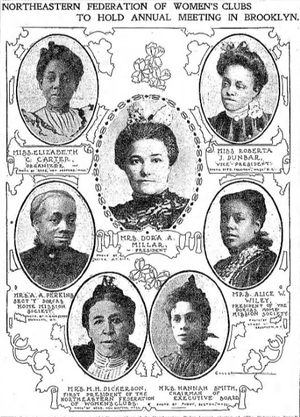
Le féminisme est un ensemble de mouvements et d'idées philosophiques qui partagent un but commun : définir, promouvoir et atteindre l'égalité politique, économique, culturelle, sociale et juridique entre les femmes et les hommes. Le féminisme a donc pour objectif d'abolir, dans ces différents domaines, les inégalités homme-femme dont les femmes sont les principales victimes, et ainsi de promouvoir les droits des femmes dans la société civile et dans la vie privée.